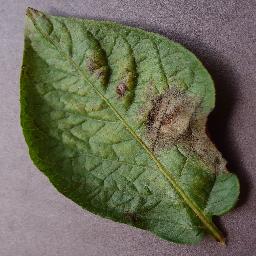
Label: Potato___Late_blight